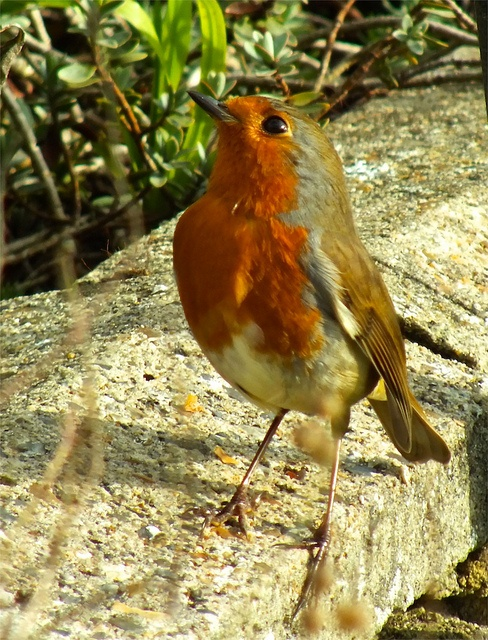
Little bird looking up as it stands on a stone's edge
A small bird looks up while standing on the rock.
A close up of an orange bird standing on the ground.
The orange and brown bird walks on a cement ledge.
a close up of a small bird on a rock surface